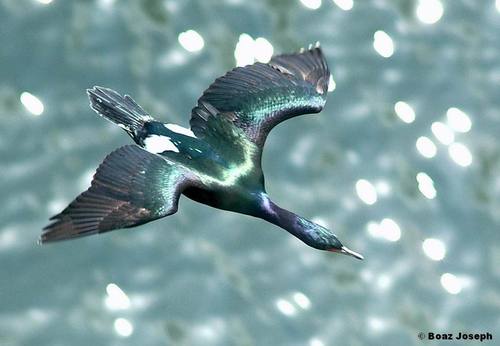
bird has a small grey beek head is blueish grey wings are grey tail is also grey back has a white section in it.
the bird has a long neck and a green head with a flat yellow yellow bill.
a large, iridescent green and purple colored bird with a long bill.
medium to large white grey green and purple bird with a long neck and long beak
this is a long, black bird with greed on the crown and wingbars.
the smooth looking wingbars on the wings of the bird with a blue throatthe bird has a green back and white bill
this bird has a long neck, and black wings that appear green in the light.
this bird has a green back with a teal crown and purple nape.
a large bird with a green wing bar and long neck.
Species: Pelagic Cormorant